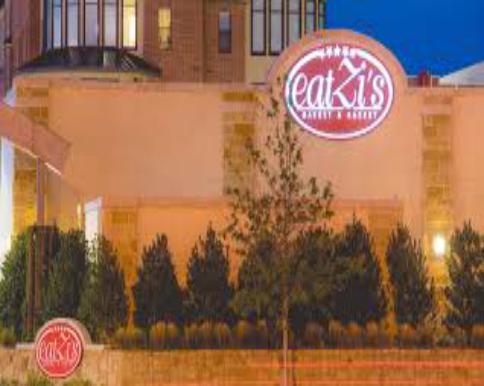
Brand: EatZi's
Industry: Food